Simon Nicol

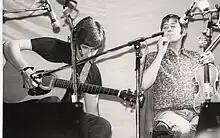
Simon Nicol (left) with Dave Swarbrick at the 1981 Essex Festival

As the members of the group went their separate ways, Nicol returned to the Albion Band to record two albums in 1983. He toured and recorded with Richard and Linda Thompson from 1979 to 1982 and then with Richard Thompson in 1983 and 1984. He also formed an acoustic duo with Dave Swarbrick, with whom he recorded three albums. Nicol also continued to take part in annual reunions with Fairport, at what was by now the Cropredy Festival, to growing crowds. The "Angel Delight" Fairport lineup of Nicol, Swarbrick, Pegg, and Mattacks played a number of gigs in the UK in the early 80s, then toured extensively in the UK and the US in 1984 and 1985. In 1985 Nicol joined in the recording of the Fairport album "Gladys' Leap", on which, as well as playing guitar, he shared production credits, contributed the song "Wat Tyler", arranged traditional tunes and acted as lead singer for the first time. The album was well received, and led to the reformation of the band a year later.